Hyacinth Graf Strachwitz

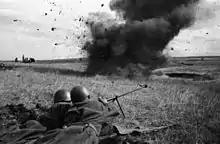
Soviet PTRD anti-tank rifle team during the fighting at Kursk

The 1st Panzer Division continued to push forward, reaching the Channel coast near Calais on 23 May 1940, where they encountered heavy British resistance. The 10th Panzer Division was tasked with taking Calais, while Guderian ordered the 1st Panzer Division to head for Gravelines. Elements of the 1st Panzer Brigade and the subordinated Infantry Regiment (motorized) Großdeutschland reached the river Aa south of Gravelines that night, southwest of Dunkirk. Strachwitz went on one of his "solo runs", penetrated the French and British lines and almost reached Dunkirk, where he observed the evacuation of British and allied forces by sea, which he reported to his commanding officer and the divisional staff.